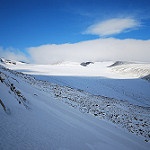
Label: glacier